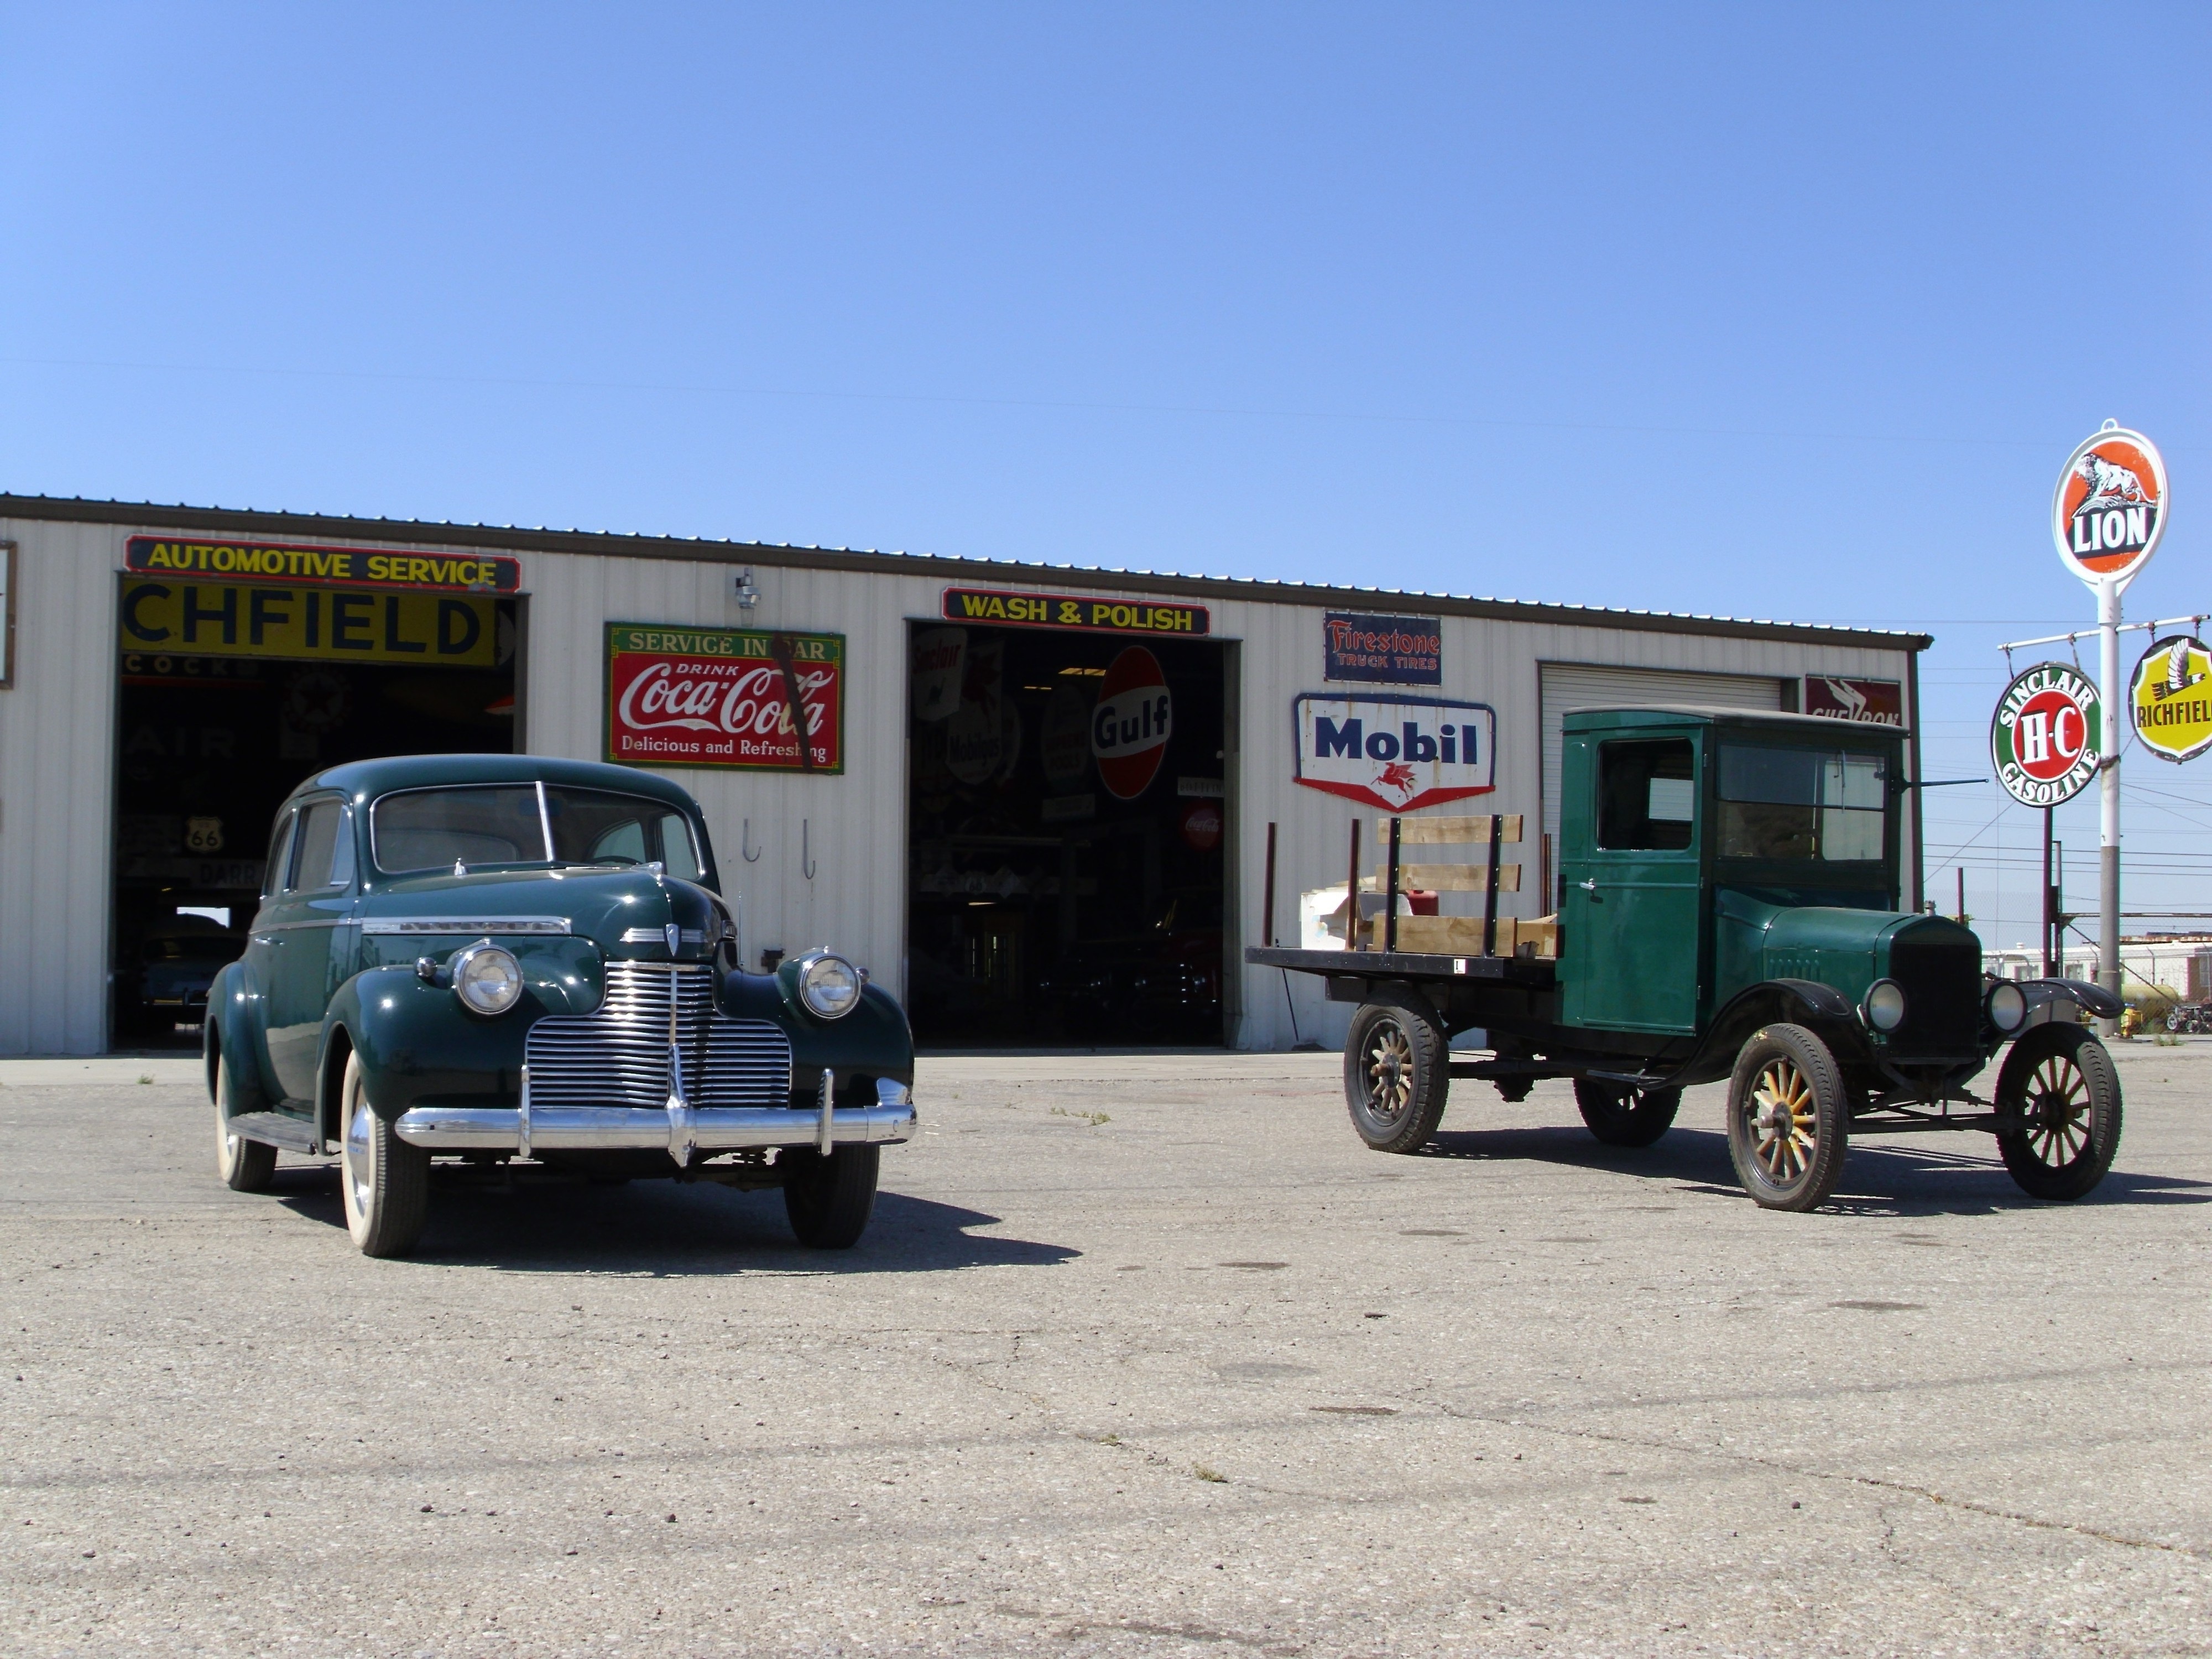
car, automobile, old, transport, truck, vehicle, usa, auto, garage, united states, oldtimer, stainless, old cars, vintage car automobile, land vehicle, kramerjunktion